Boise Towne Square

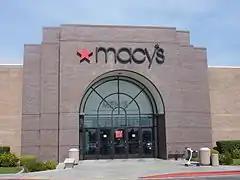
Macy's (previously The Bon Marché) at Boise Towne Square Mall in 2010.

In November 1995, the mall officially announced plans for a major expansion that would bring a fifth anchor store to the mall. Among the retailers rumored for the fifth anchor spot were Dillard's and ZCMI. Richard Madsen, president of ZCMI, confirmed JP Realty had drawn expansion plans with Dillard's listed as the fifth anchor Despite this, Rex Frazier, president of JP Realty, confirmed the company was talking with Dillard's, but would not confirm any business arrangements.